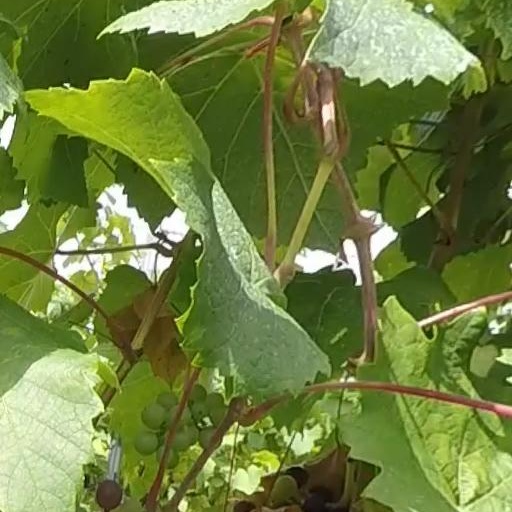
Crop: grape